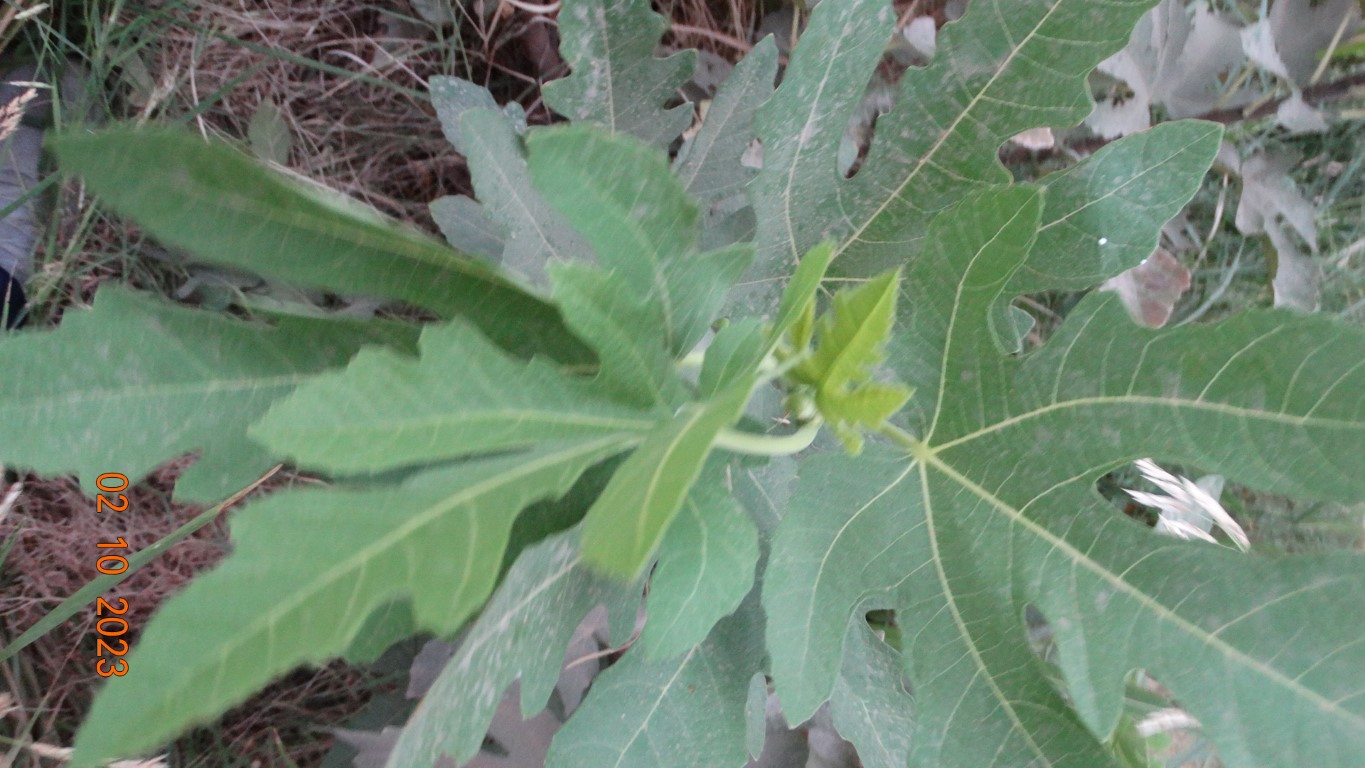
Label: healthy